Knin Fortress

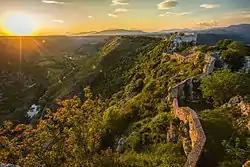
View on the Knin Fortress

Knin Fortress is located near the tallest mountain in Croatia, Dinara, and near the source of the river Krka. It is the second largest fortress in Croatia and most significant defensive stronghold, and a historical town in the Šibenik-Knin County in the Dalmatian Hinterland. The construction of the fortress started as early as 9th century, while the current state was brought up in 17th and 18th centuries. It reached its peak during the reign of Demetrius Zvonimir, King of Croatia from 1076, as it served as a political center of the Croatian Kingdom under him.